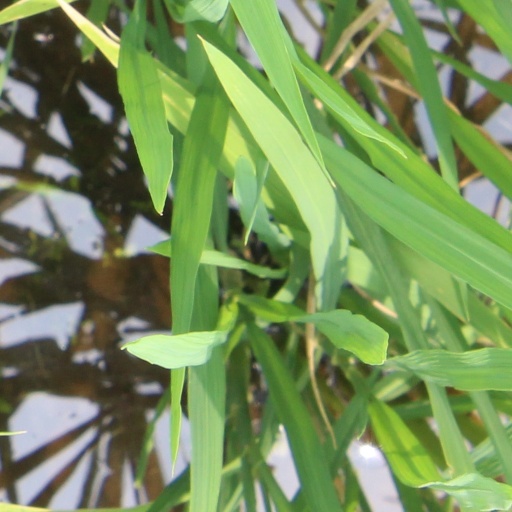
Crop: rice